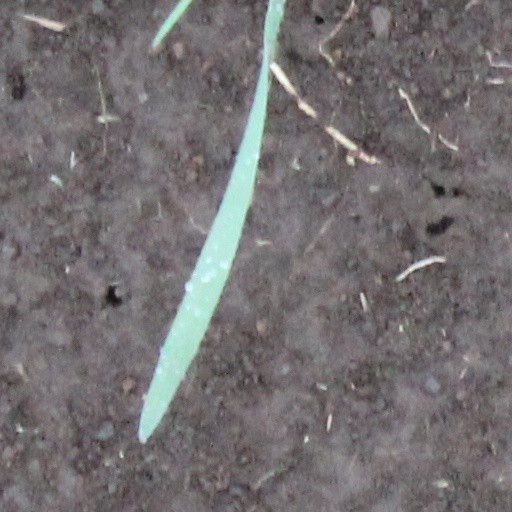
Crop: wheat